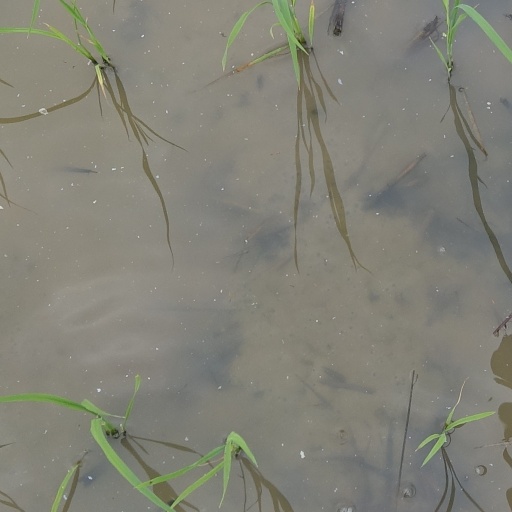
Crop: rice